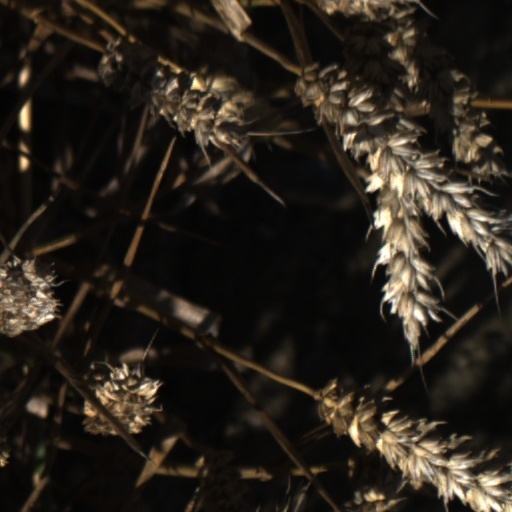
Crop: wheat